Gellan gum

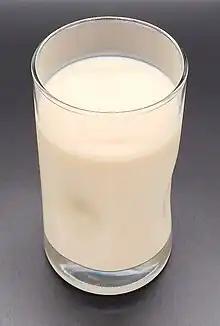
Flax milk containing gellan gum

It is used in plant-based milks to keep plant protein suspended in the milk. Gellan has also become popular in haute cuisine, and in particular in molecular gastronomy and other scientifically-informed schools of cooking, to make flavorful gels; British chef Heston Blumenthal and American chef Wylie Dufresne are generally considered to be the earliest chefs to incorporate gellan into high-end restaurant cooking, but other chefs have since adopted the innovation.